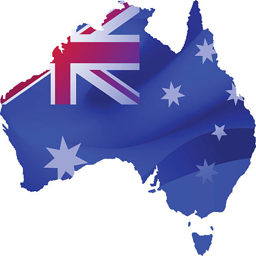
map with locations on a blue background vector art illustration